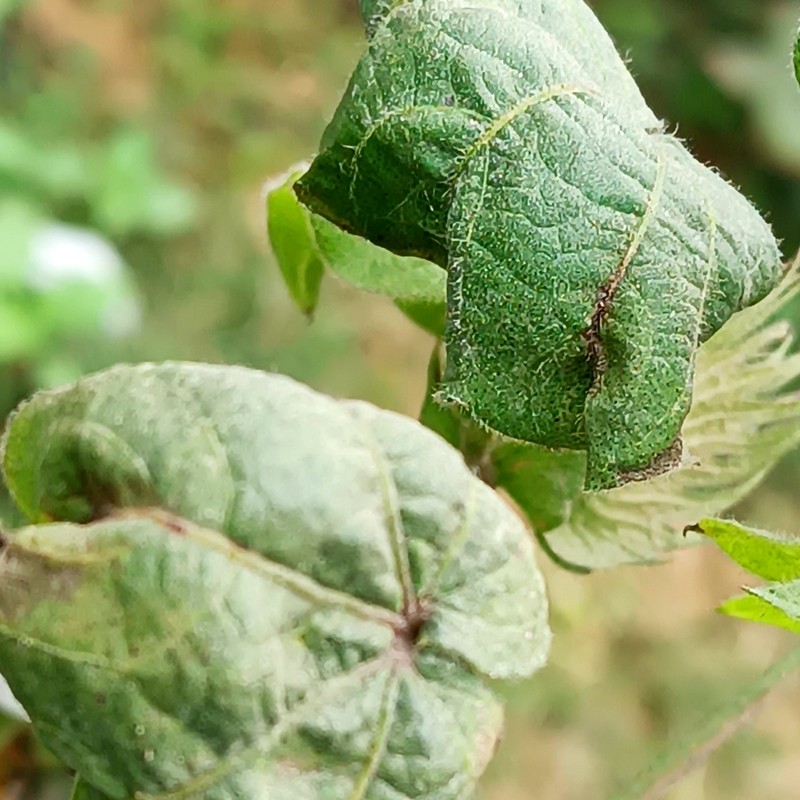
Label: Curl Virus